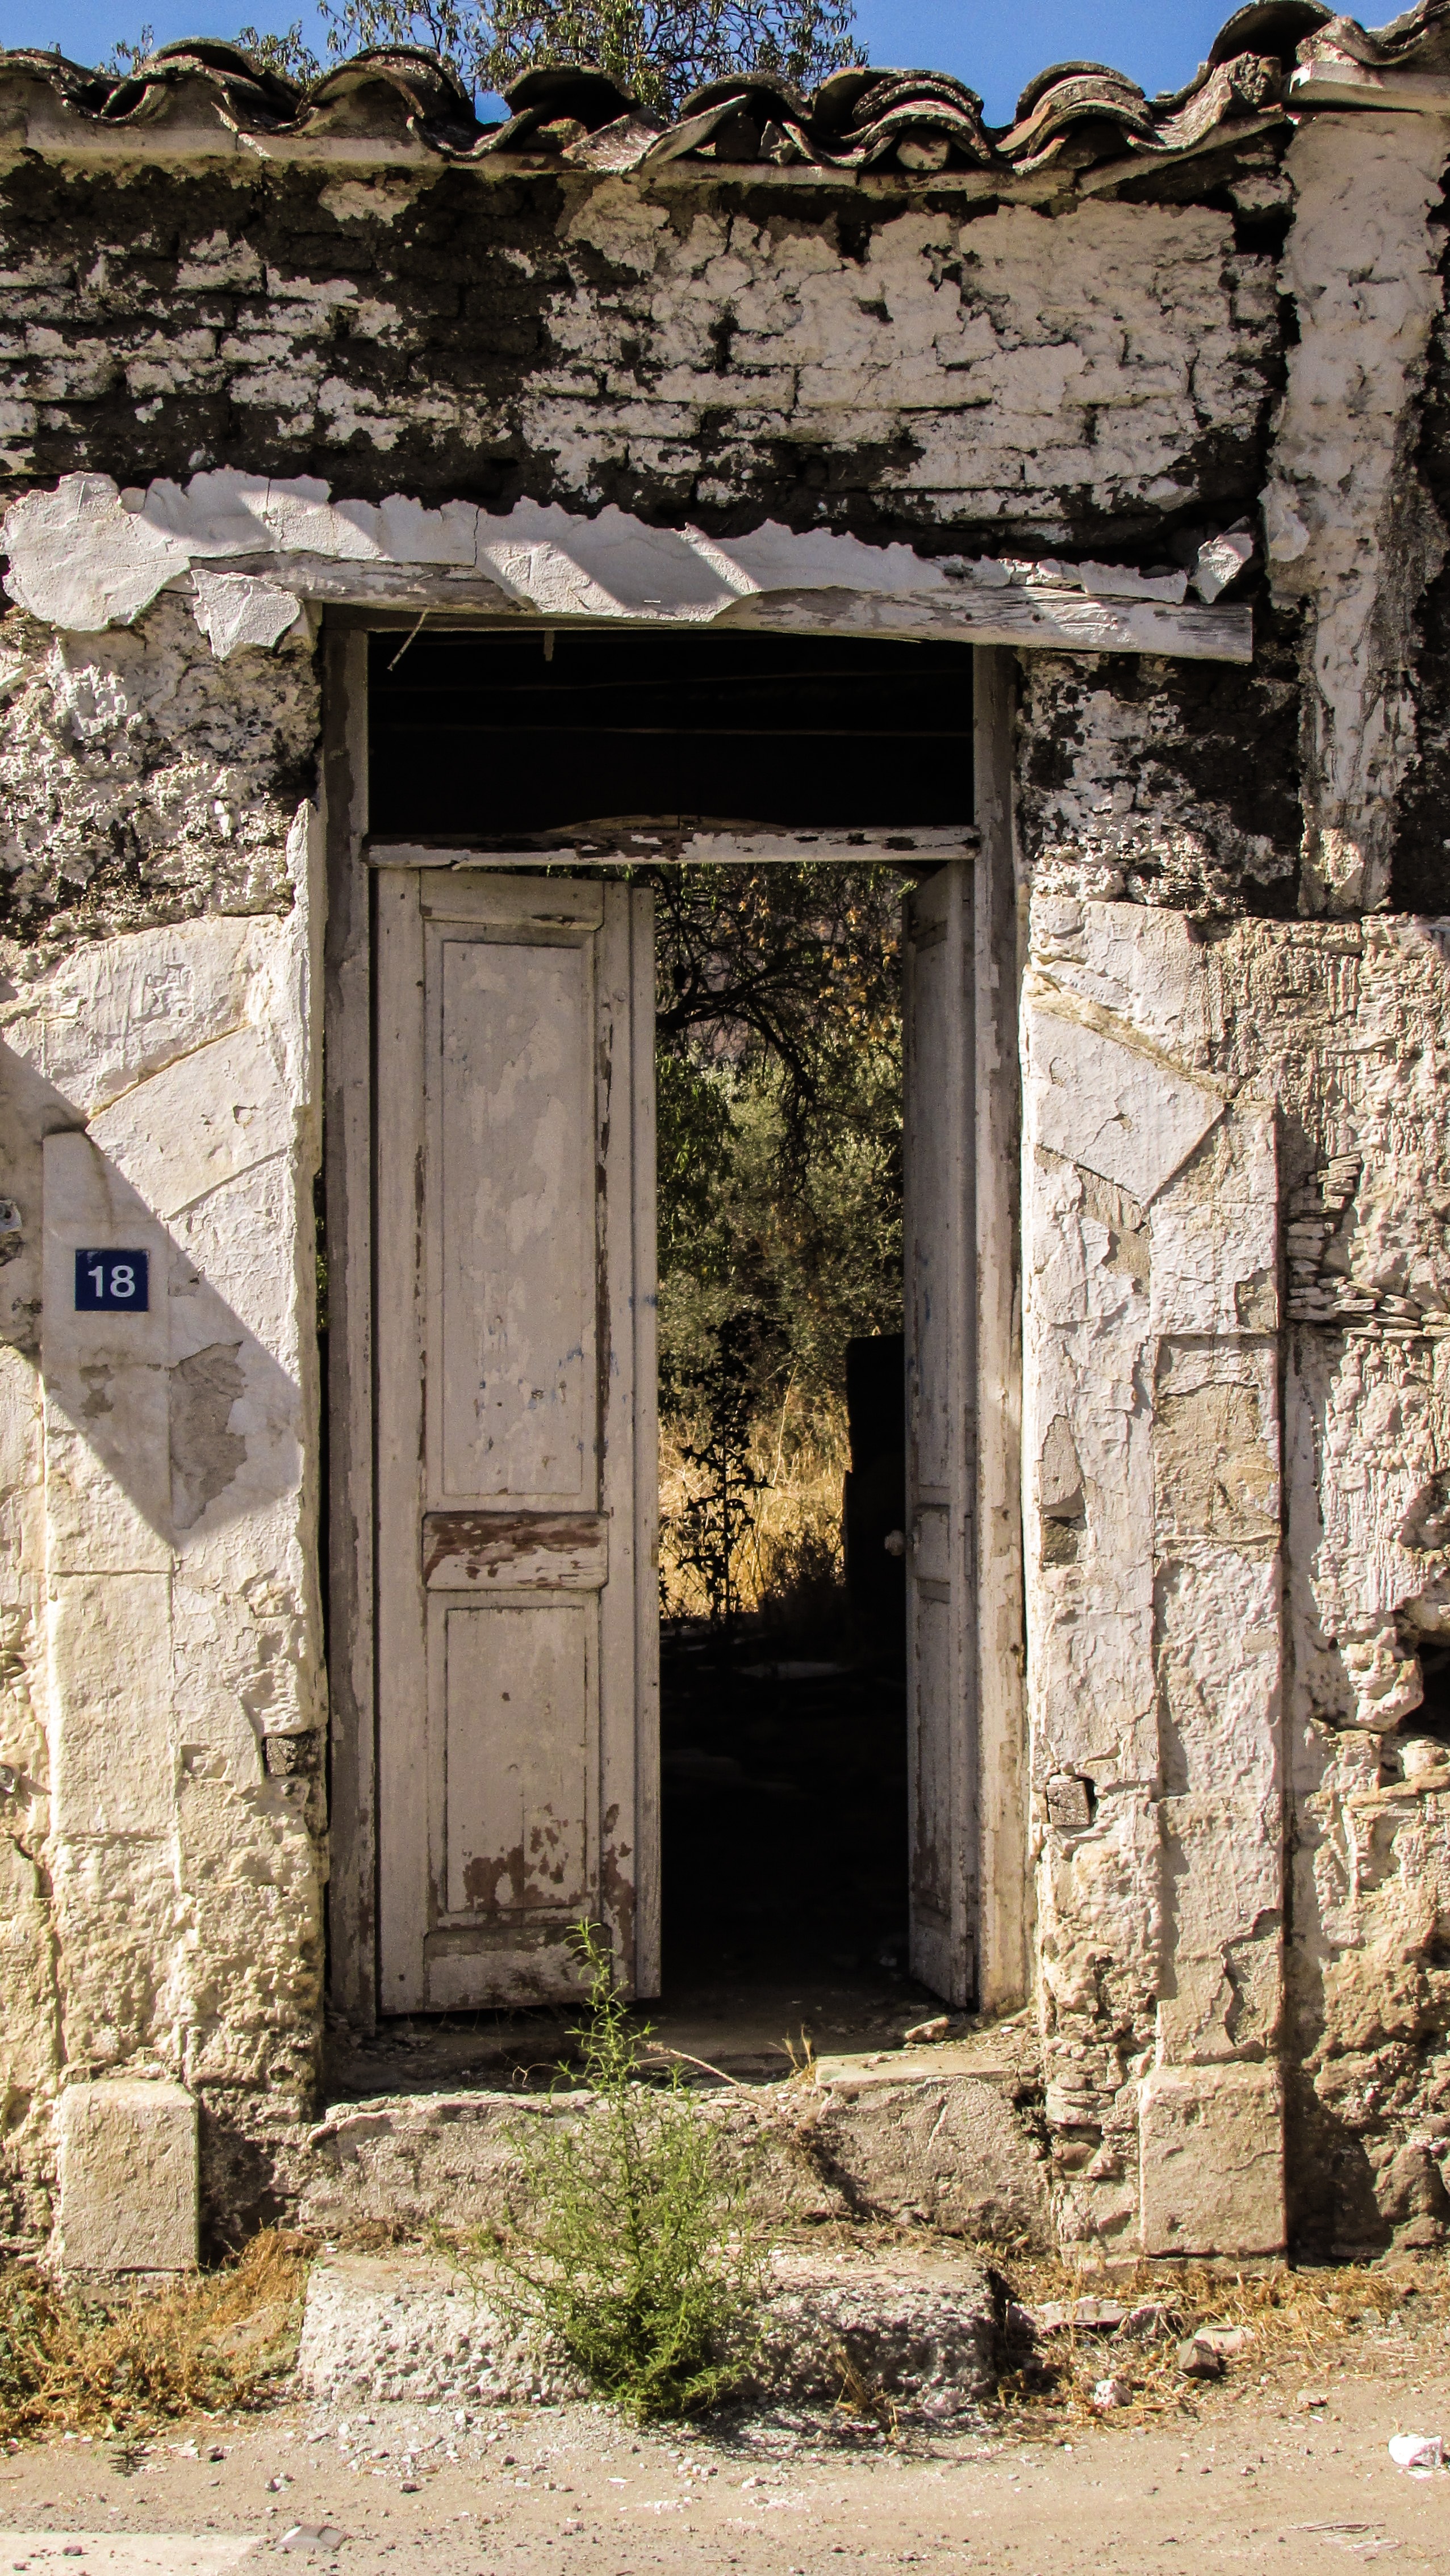
rock, architecture, house, building, wall, village, arch, entrance, abandoned, empty, fortification, destroyed, weathered, old house, temple, ruins, monastery, history, damaged, cyprus, ruined, sha, ancient history